Mario Balassi

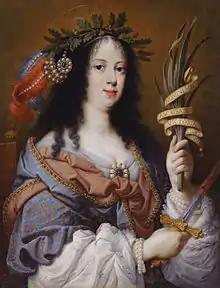
Portrait of Vittoria della Rovere as Saint Vittoria by Mario Balassi

He was born in Florence in 1604, and dedicated himself from a young age to artistic education, first as an apprentice to Jacopo Ligozzi, a Veronese artist active in Florence. When this master died, he passed to the school of Matteo Rosselli, where he remained until the age of 18 years. Finally he became a pupil of Domenico Passignano, and accompanied this master as his collaborator to Rome to work under the papacy of Pope Urban VIII. But in Rome he also worked on his own behalf, performing a "Noli me Tangere" for the church of San Caio (now destroyed) and produced a copy of "Raphael's Transfiguration" for Don Taddeo Barberini (now found in the church of the Cappuccini): the latter was praised by Passignano and Guido Reni, who said that "Mario had not copied it, but detached it from Raphael's painting".